White spirit

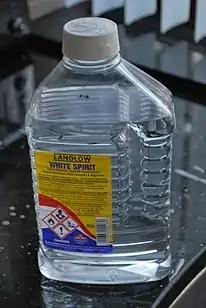
A container of white spirit

White spirit (AU, UK and Ireland) or mineral spirits (US, Canada), also known as mineral turpentine (AU/NZ/ZA), turpentine substitute, and petroleum spirits, is a petroleum-derived clear liquid used as a common organic solvent in painting. There are also terms for specific kinds of white spirit, including Stoddard solvent and solvent naphtha (petroleum). White spirit is often used as a paint thinner, or as a component thereof, though paint thinner is a broader category of solvent. Odorless mineral spirits (OMS) have been refined to remove the more toxic aromatic compounds, and are recommended for applications such as oil painting.